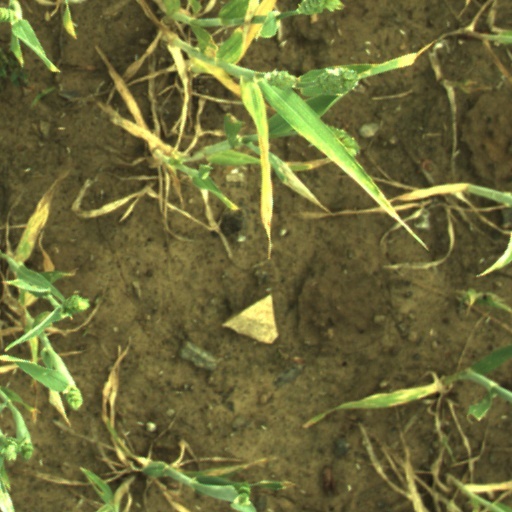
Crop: wheat